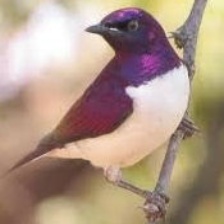
Species: VIOLET BACKED STARLING
Scientific name: CINNYRICINCLUS LEUCOGASTER